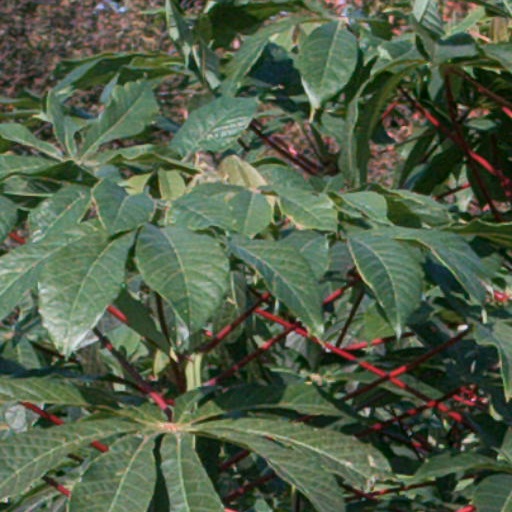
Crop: cassava